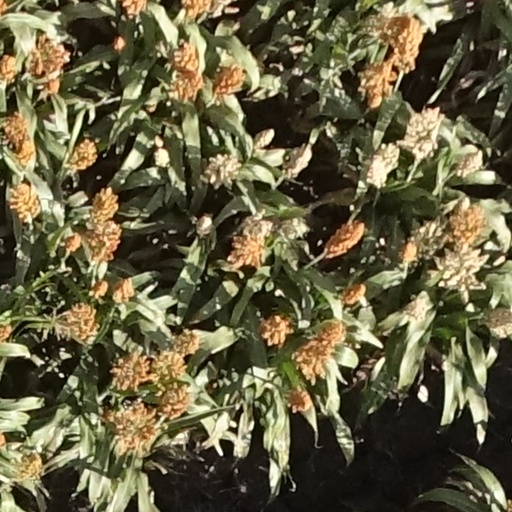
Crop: sorghum